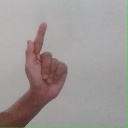
अक्षर: ळ